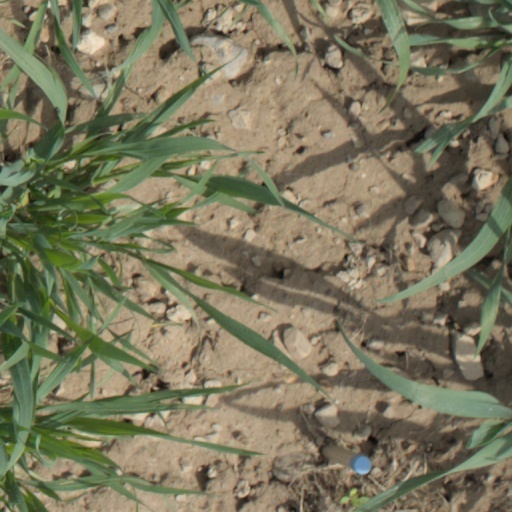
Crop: wheat